Kh-25

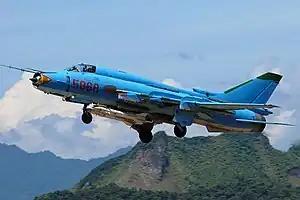
Vietnam People's Air Force Sukhoi Su-22M4 with a pair of Kh-25MP ARM.

NATO refers to all of the Kh-25 family as AS-10 'Karen' apart from the anti-radar variants. An "M" designation stands for ""Modulnaya"" – modular (seeker head).